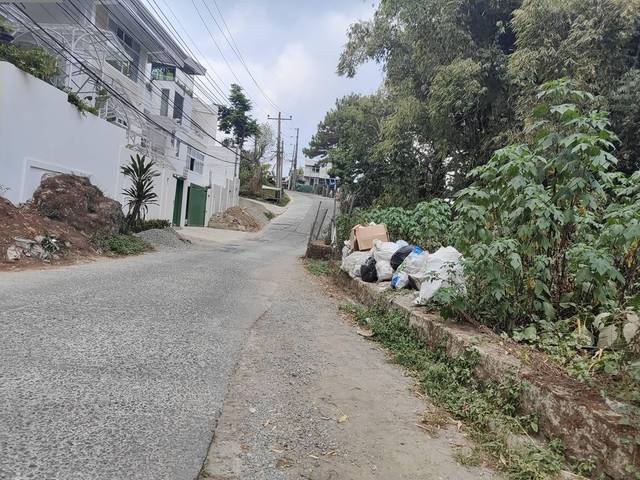
Region: Philippines
Coordinates: 16.397, 120.607